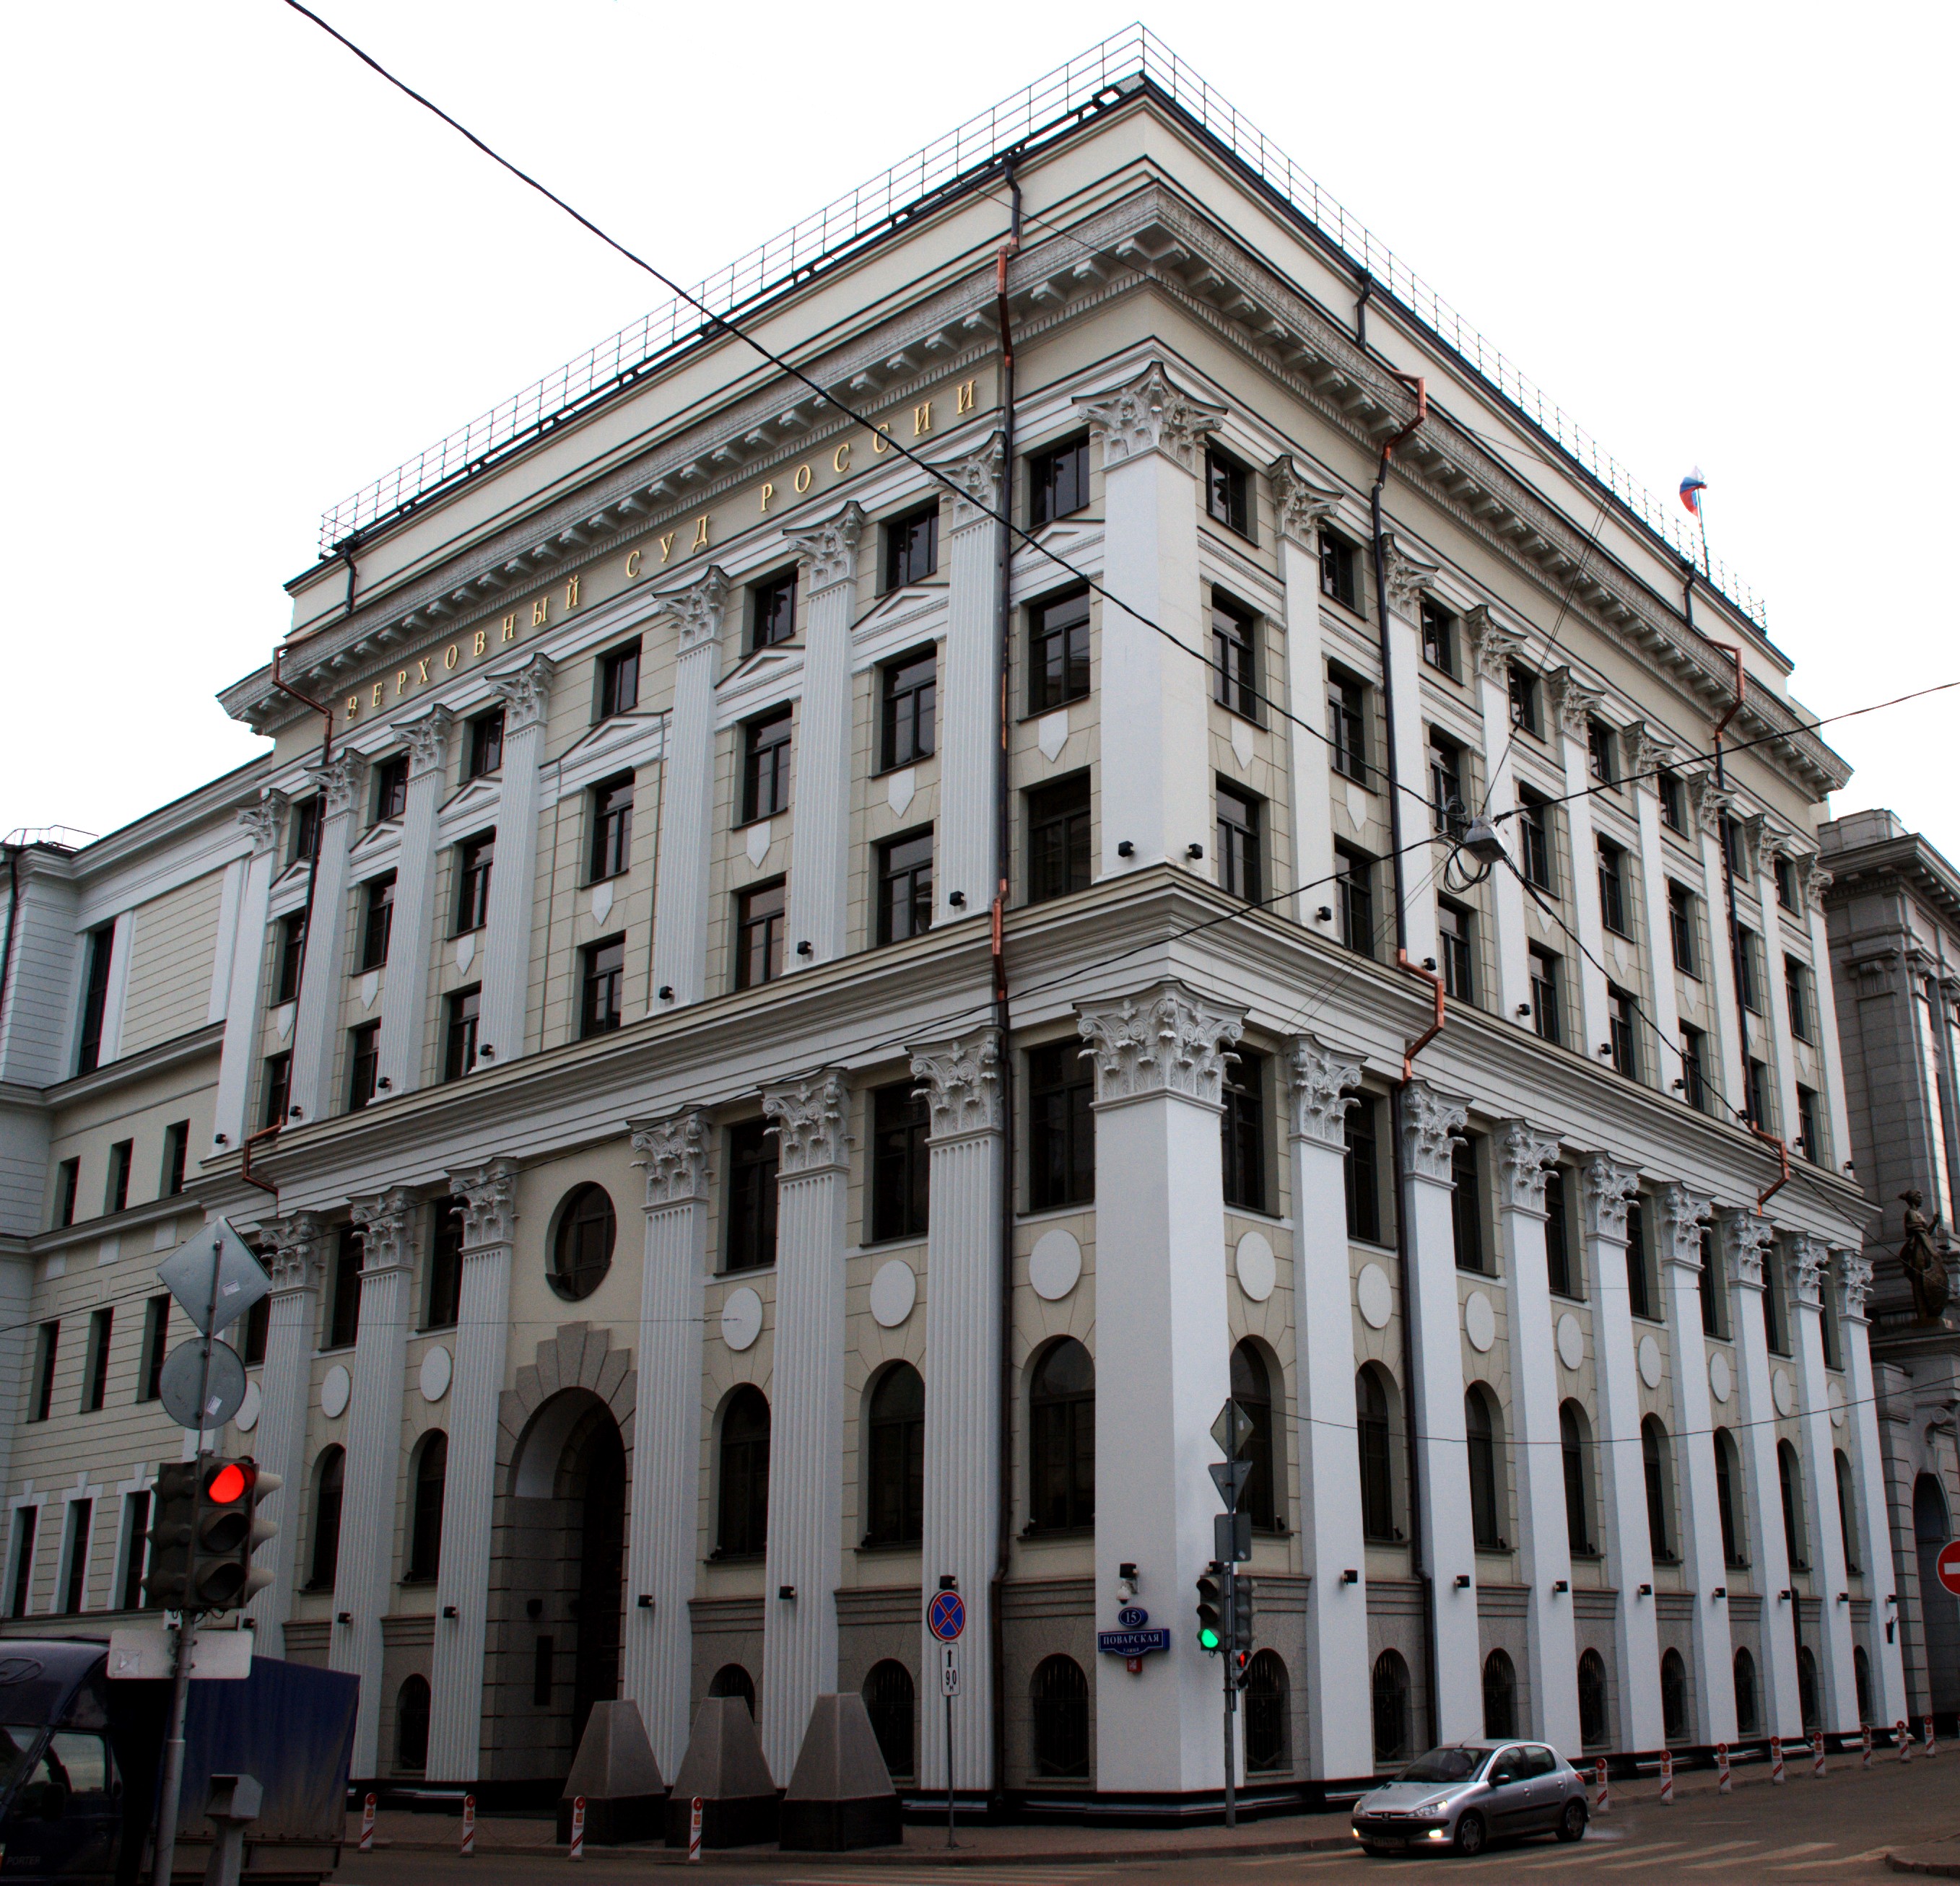
architecture, building, palace, city, cityscape, plaza, landmark, facade, nikon, synagogue, moscow, russia, d80, cityscapes, moskau, nikond80, moscou, theperfectphotographer, classical architecture, ancient roman architecture